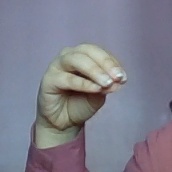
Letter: ha